Apostolic Christian Church

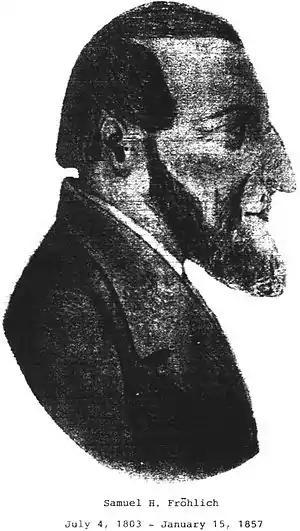
A sketch of Froehlich; the only known surviving likeness of him.

There are currently at least five main divisions of this church in America. In the early 1900s a disagreement arose over the practice of some European customs (namely, the wearing of a mustache) and the church split into two bodies (from 1901 to 1911). In 1932 a second schism originated from a letter sent by elders in Europe asking for greater adherence to traditional teachings and practices. Those adhering to the request of the letter separated themselves from the Apostolic Christian Church of America and became known as the Christian Apostolic Church (later the German Apostolic Christian Church). The Apostolic Christian Church of America did not retain German language preaching. It is a common misconception that German language preaching was a primary issue in the division.